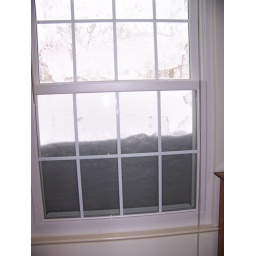
Upstairs window -- roof just below